Alan White (Yes drummer)

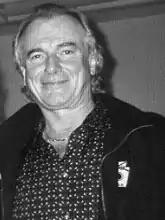
White in 2003

Alan White (14 June 1949 – 26 May 2022) was an English drummer, best known for his almost 50-year tenure in the progressive rock band Yes. He joined Yes in 1972 as a replacement for original drummer Bill Bruford. He was the longest-serving member of the band and, alongside founder/bassist Chris Squire, the only member never to leave prior to his death.